Arenal Volcano

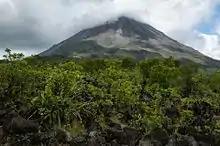
Arenal in 2014, viewed from the old 1968 lava flow.

Arenal is the youngest of all the volcanoes in Costa Rica. Scientists have been able to date its activity back more than 7000 years. The area remained largely unexplored until 1937, when a documented expedition took place to reach the summit. It was eruptive from 1968 until 2010.